Doves as symbols

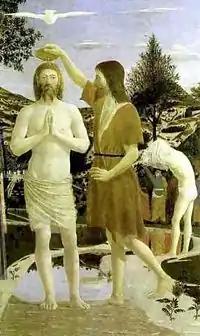
"Baptism of Christ", by Francesca, 1449

The symbolism of the dove in Christianity is first found in the Old Testament Book of Genesis in the story of Noah's Ark, "And the dove came in to him at eventide; and, lo, in her mouth an olive-leaf plucked off: so Noah knew that the waters were abated from off the earth". And, also, in the New Testament Gospels of Matthew and Luke, both passages describe after the baptism of Jesus, respectively, as follows, "And Jesus when he was baptized, went up straightway from the water: and lo, the heavens were opened unto him, and he saw the Spirit of God descending as a dove, and coming upon him". and, "And the Holy Spirit descended on him in bodily form like a dove. And a voice came from heaven: "You are my Son, whom I love; with you I am well pleased". The Holy Spirit descending on Jesus and appearing in the bodily form of a dove is mentioned in the other two Gospels as well (see and ).